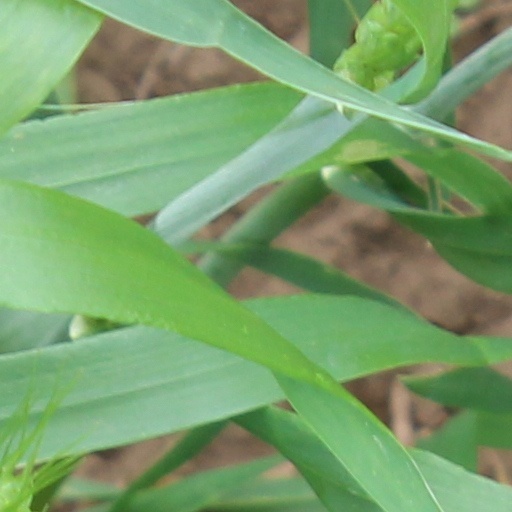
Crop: wheat